Service Dress (British Army)

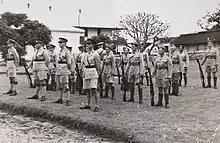
22 June 1940 Prospect Camp inspection by Lieutenant-General Sir Denis Bernard of 1st Bermuda Volunteer Rifle Corps Contingent to the Lincolnshire Regiment showing officers' and Other Ranks tropical Service Dress with short trousers

For Other Ranks, the SD uniform originally comprised khaki wool (serge) trousers, a khaki wool tunic, with stand-and-fall (or "Prussian") collar, four pockets on the front, each buttoned closed by a flap with a straight (horizontal) edge, large, serge reinforcement patches over each shoulder, shoulder straps and a pair of brass wire hangers on the back, over the kidneys, to support the belt. The front of the jacket was closed by five buttons, usually of a regimental pattern, brass for most regiments and corps, but black for rifle regiments, arranged vertically. A peaked cap was provided, covered in the same khaki serge (including the stiff peak), with a leather chin strap (brown, for most regiments) held at either side by brass or horn buttons. This uniform was worn with ankle Ammunition boots; in the field, Puttees would be wound up (or down) the length of the shins, covering the top of the boots. The carrying equipment worn by infantry with this uniform was normally the 1908 Pattern Webbing, made of fabric and also khaki (though a lighter shade than the uniform).